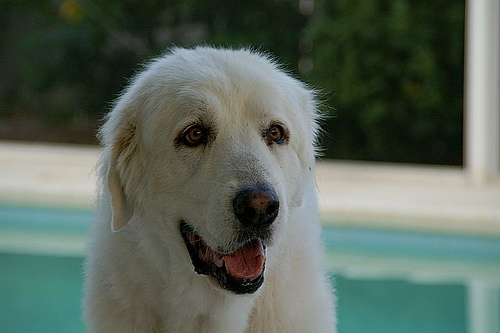
Breed: great pyrenees